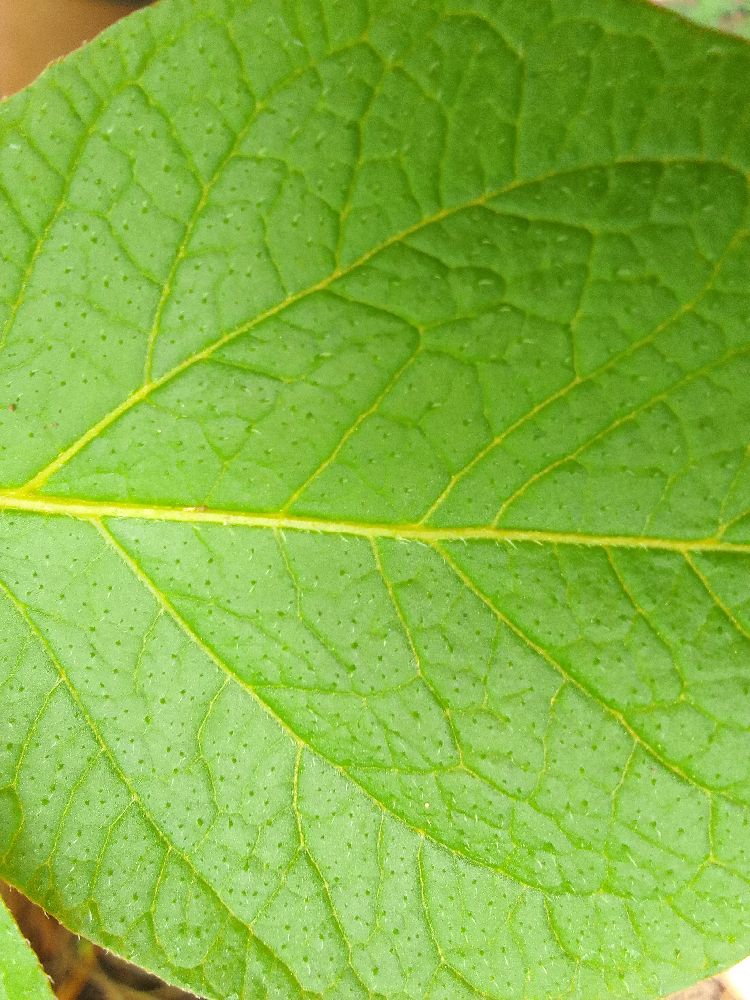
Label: Healthy